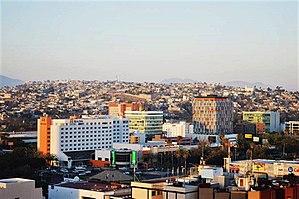
Tijuana est une ville mexicaine de l'État de Basse-Californie et le chef-lieu de la municipalité du même nom. Elle est surnommée TJ.